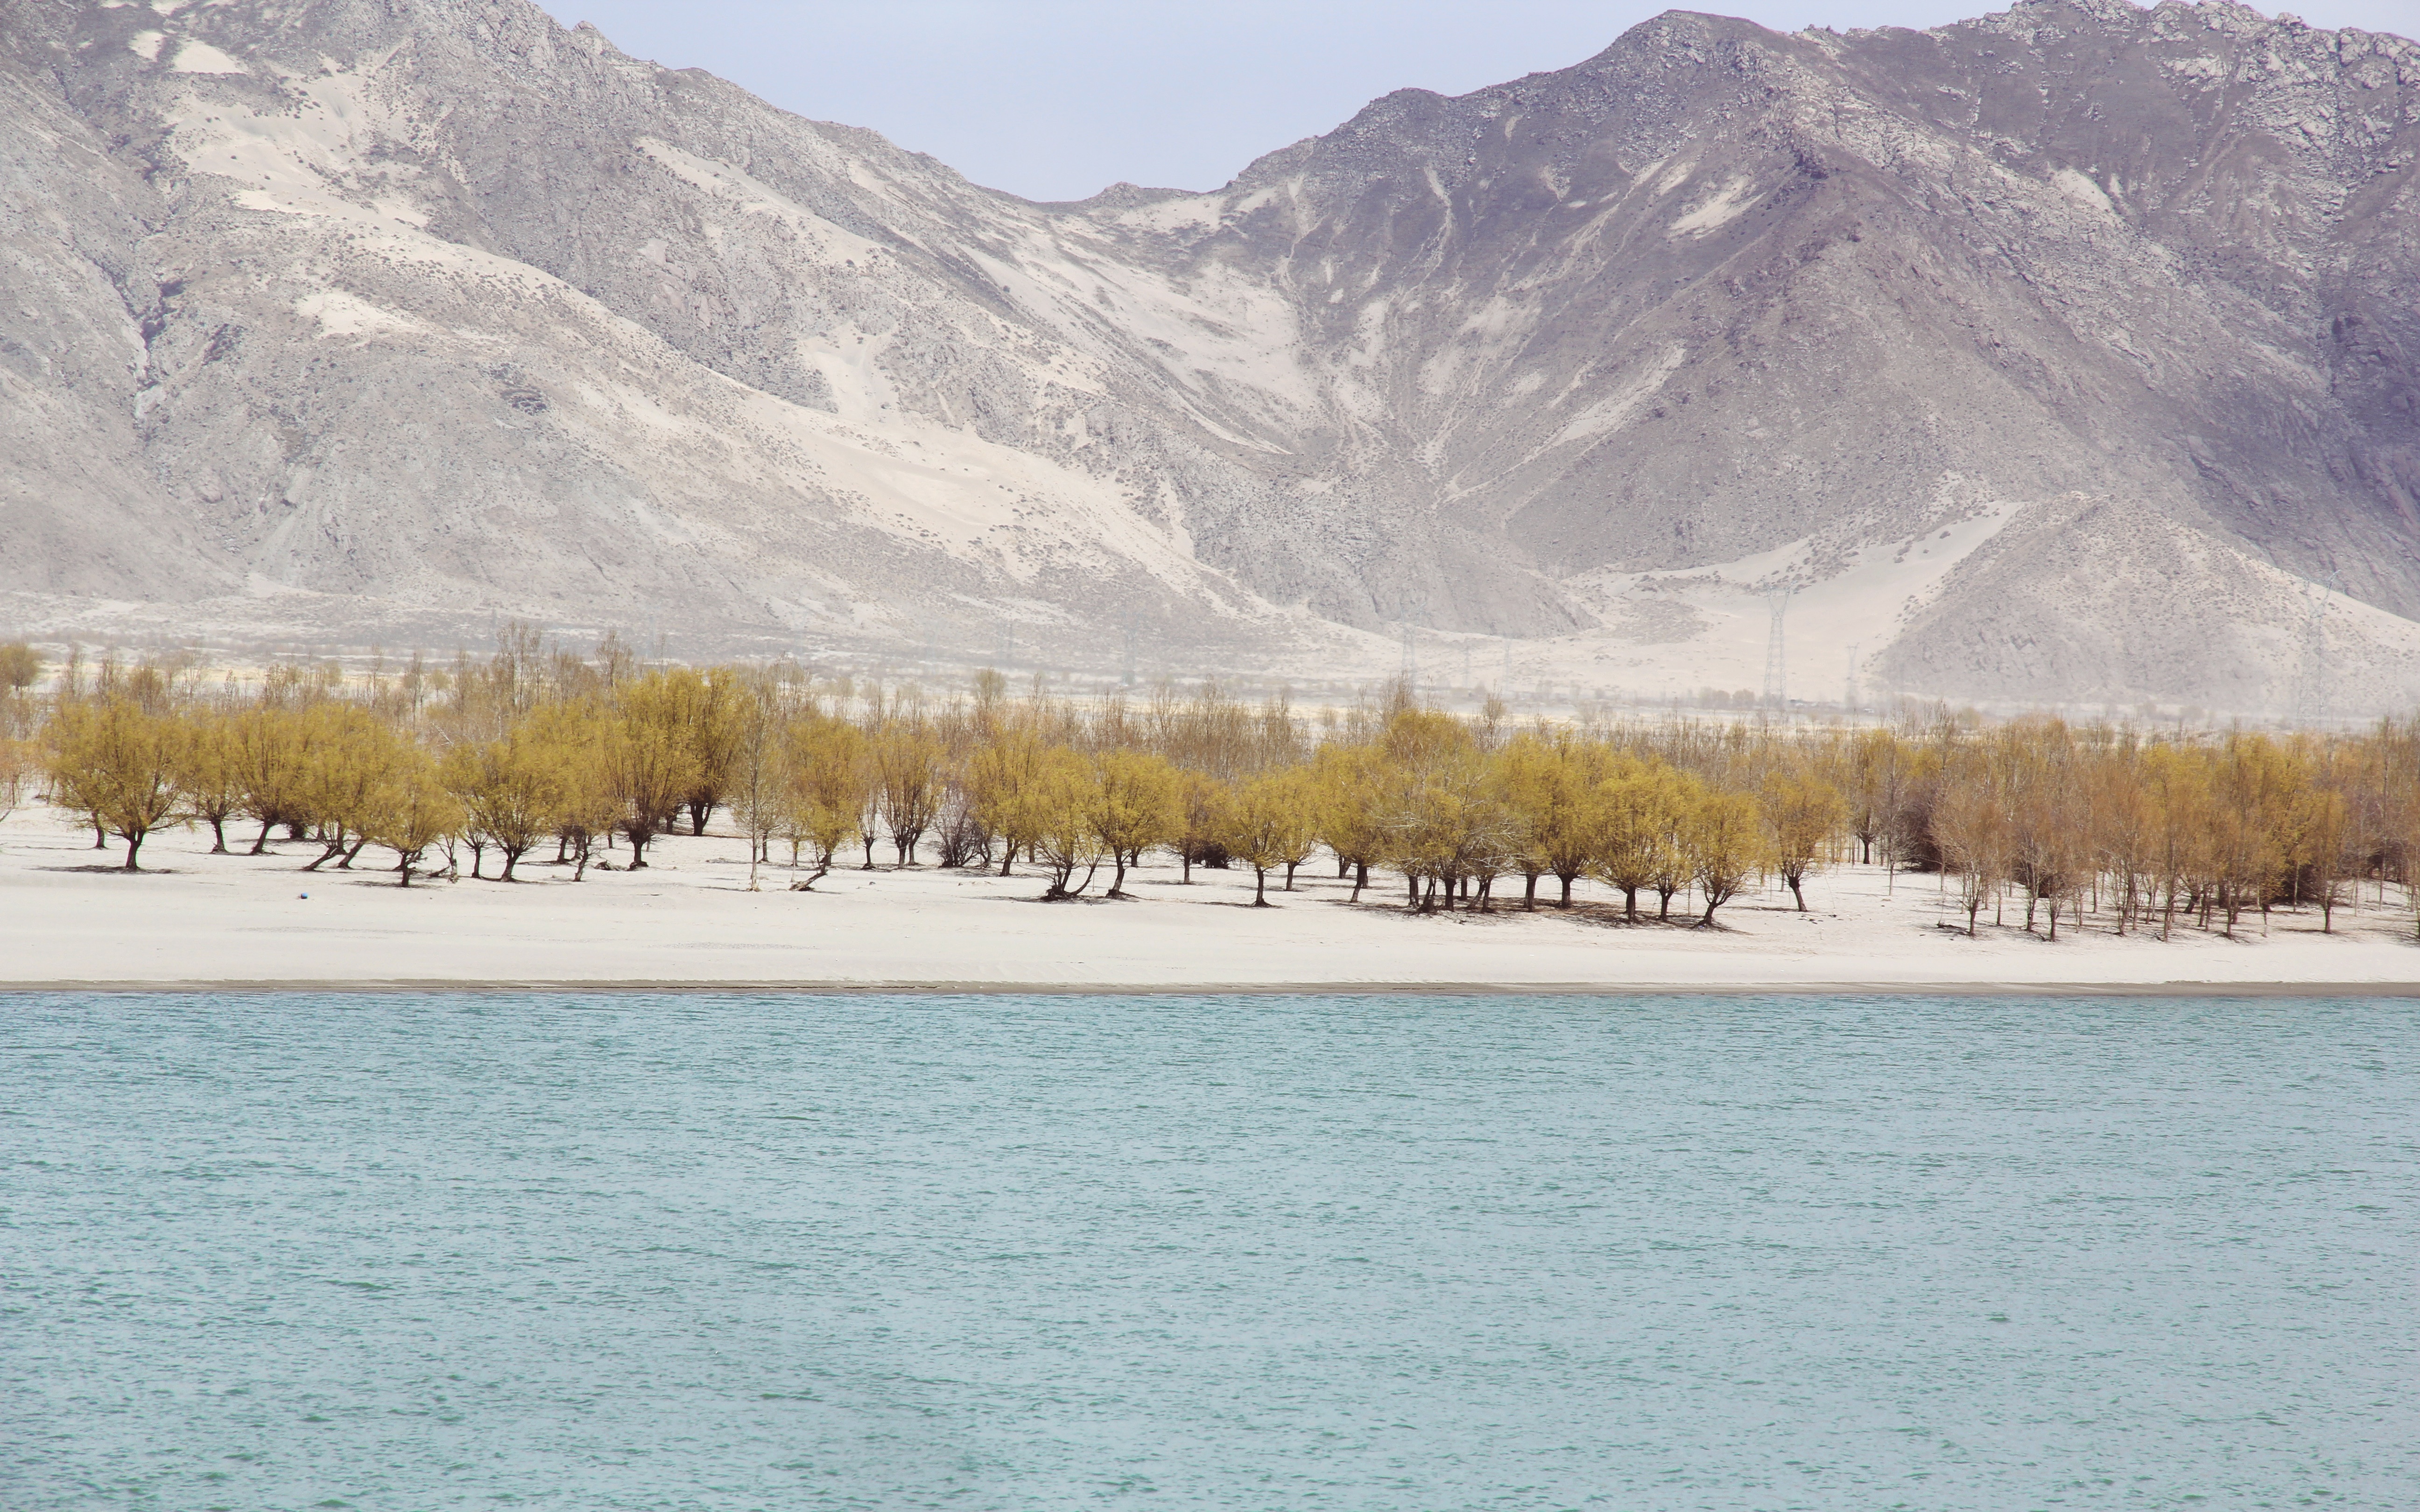
tree, water, mountain, lake, mountain range, reservoir, body of water, desert lake, loch